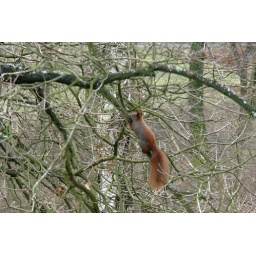
Another day, another animal in &amp;quot;my&amp;quot; tree :)